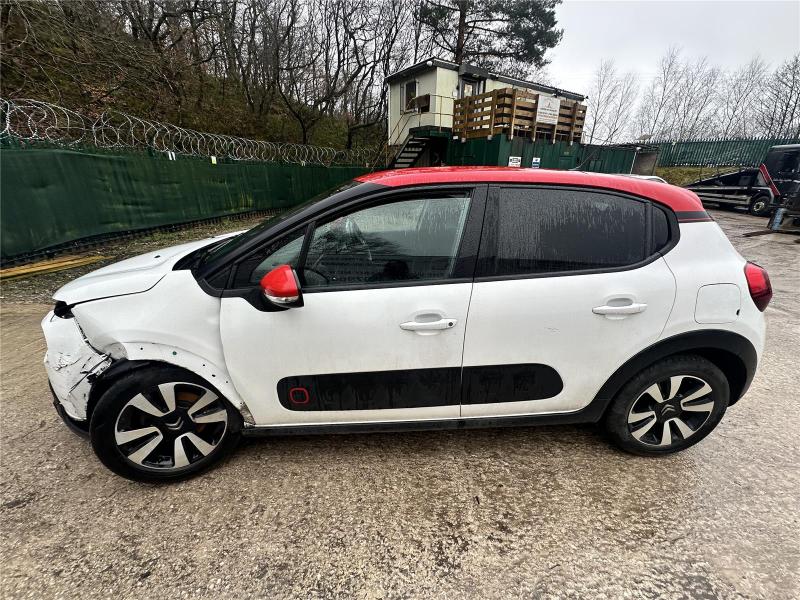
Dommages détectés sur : pare-choc avant, capot, aile avant gauche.
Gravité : majeur